Solid-phase extraction

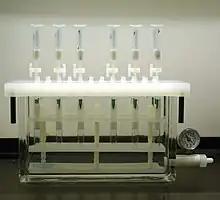
A typical solid phase extraction manifold. The cartridges drip into the chamber below, where tubes collect the effluent. A vacuum port with gauge is used to control the vacuum applied to the chamber.

Solid-phase extraction (SPE) is a solid-liquid extractive technique, by which compounds that are dissolved or suspended in a liquid mixture are separated, isolated or purified, from other compounds in this mixture, according to their physical and chemical properties. Analytical laboratories use solid phase extraction to concentrate and purify samples for analysis. Solid phase extraction can be used to isolate analytes of interest from a wide variety of matrices, including urine, blood, water, beverages, soil, and animal tissue.